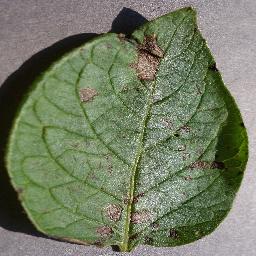
Label: Potato___Early_blight